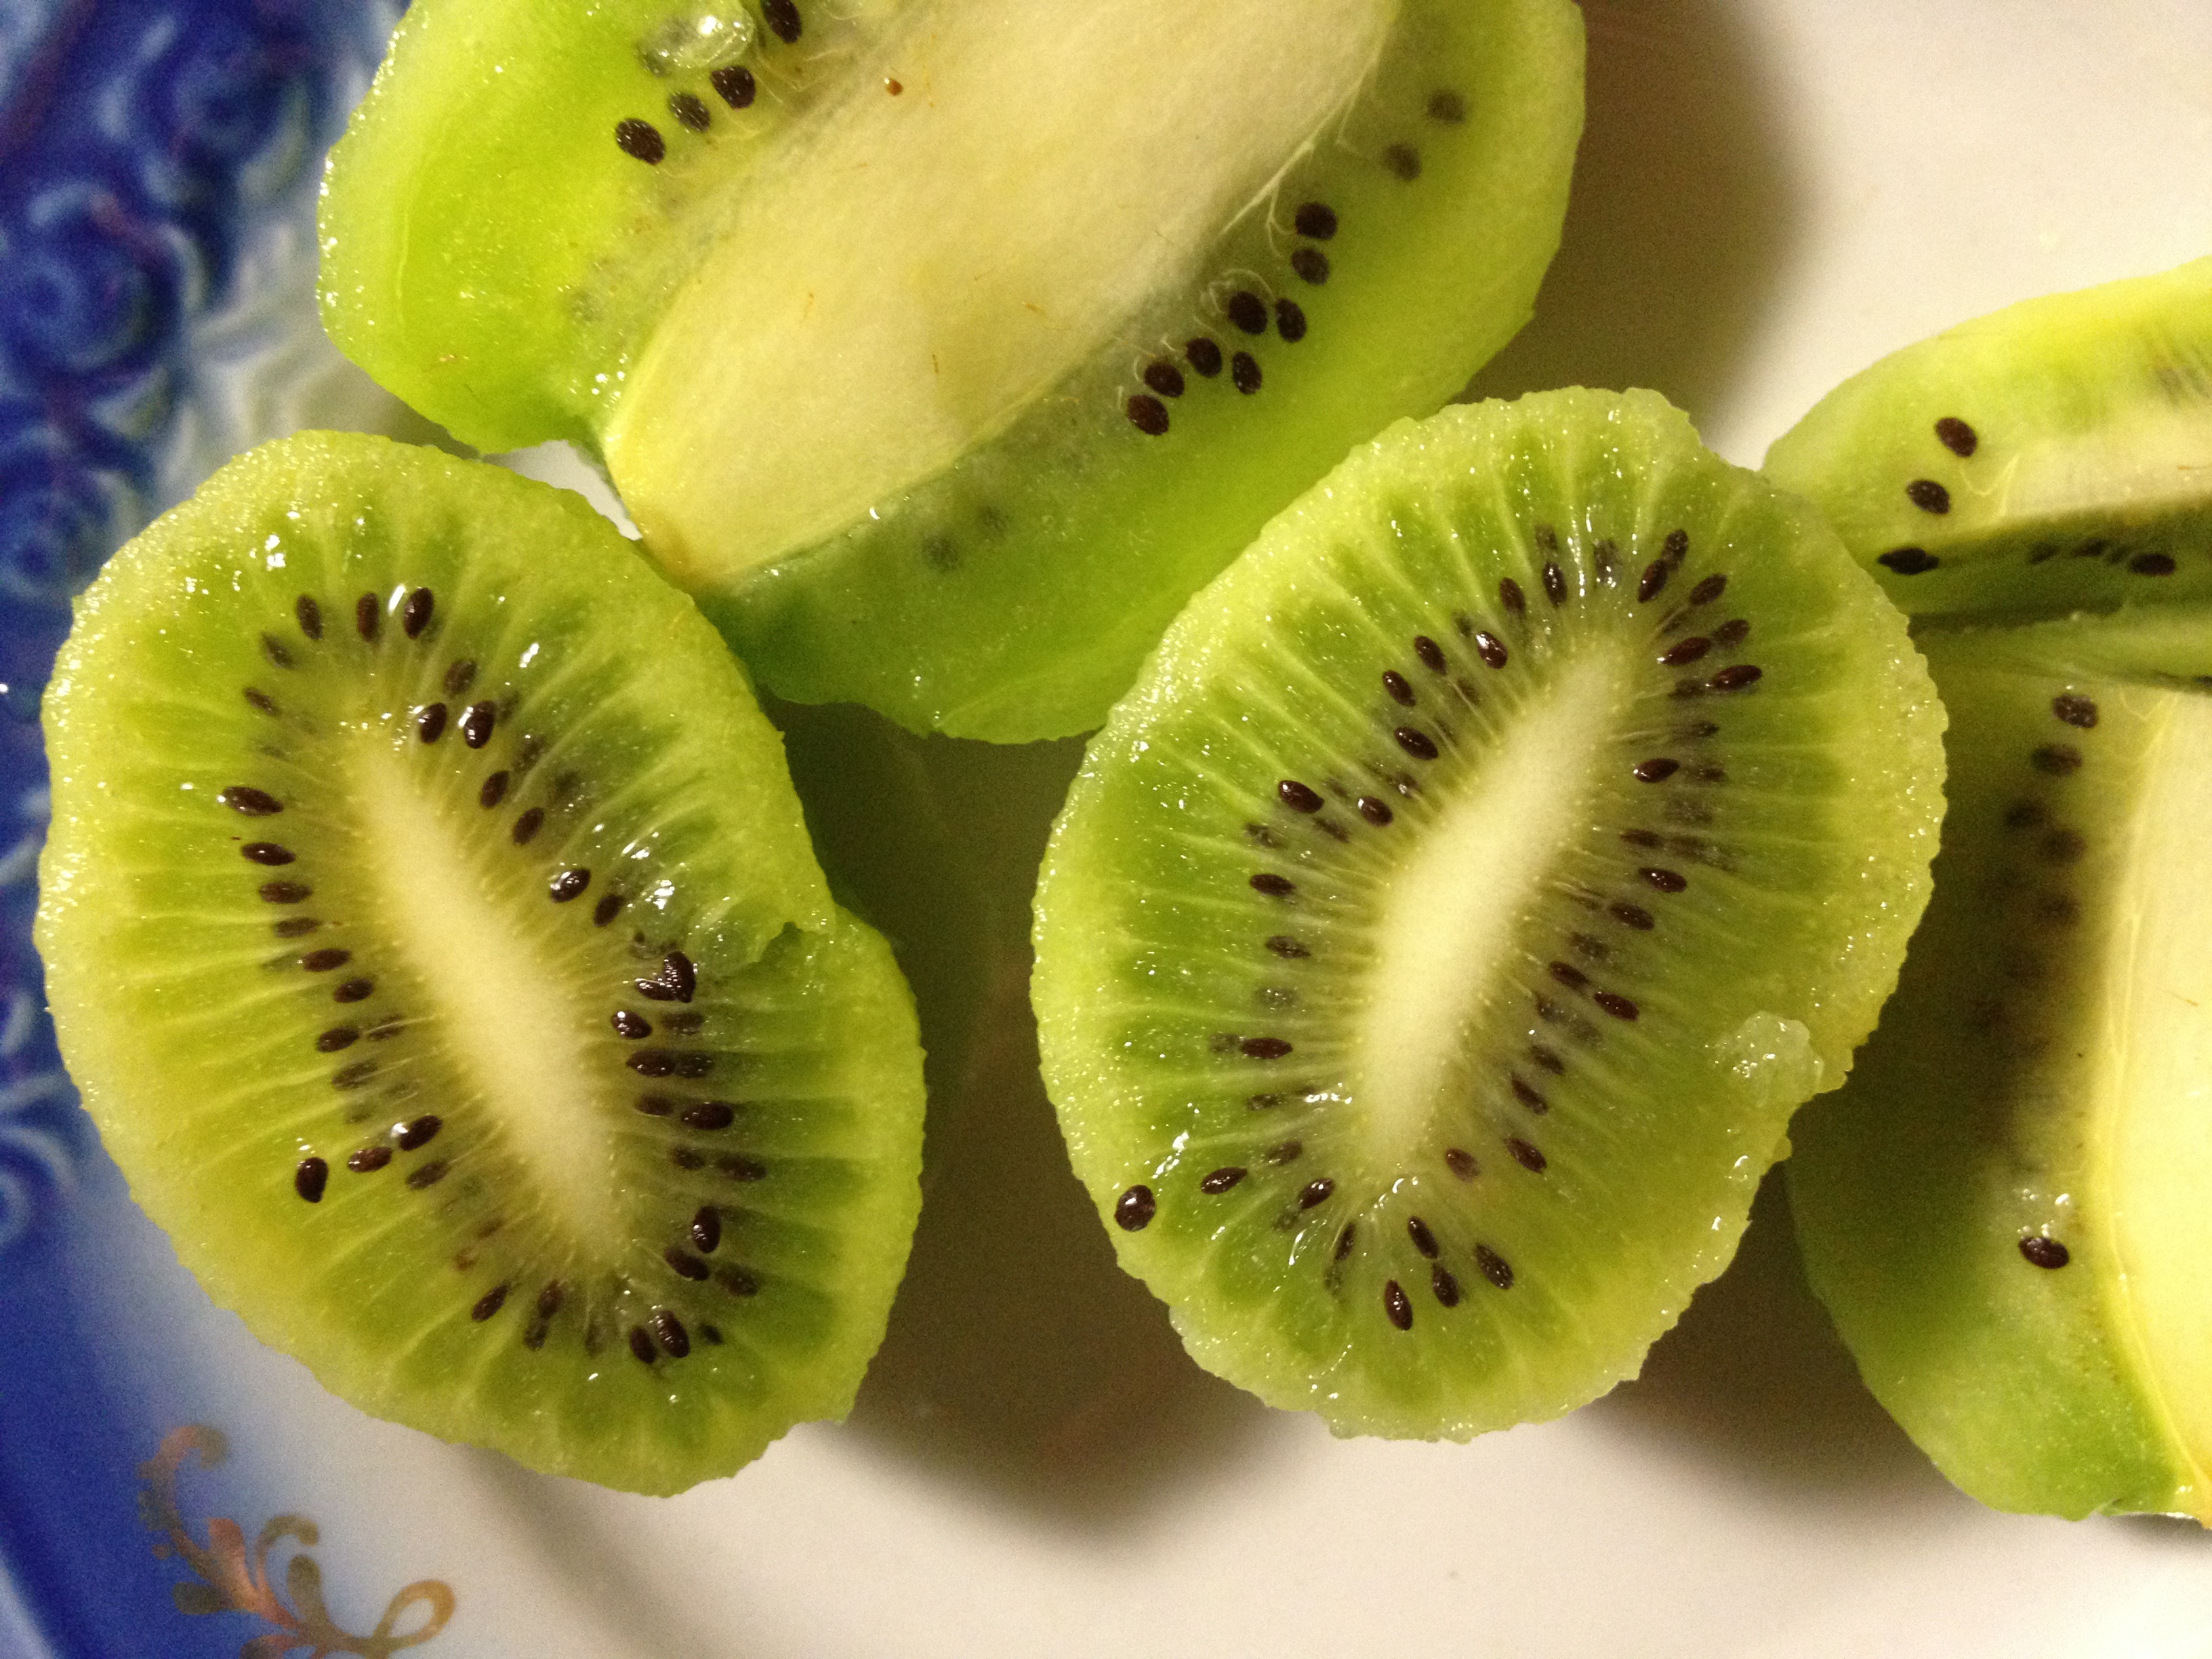
plant, fruit, food, produce, kiwi, tasty, macro photography, appetizing, land plant, kiwifruit